Samar (province)

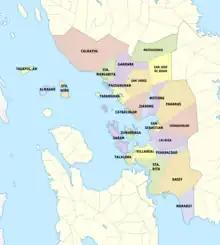
Political divisions

The province of Samar comprises two congressional districts, 24 municipalities and two component cities. It has a total of 952 barangays.